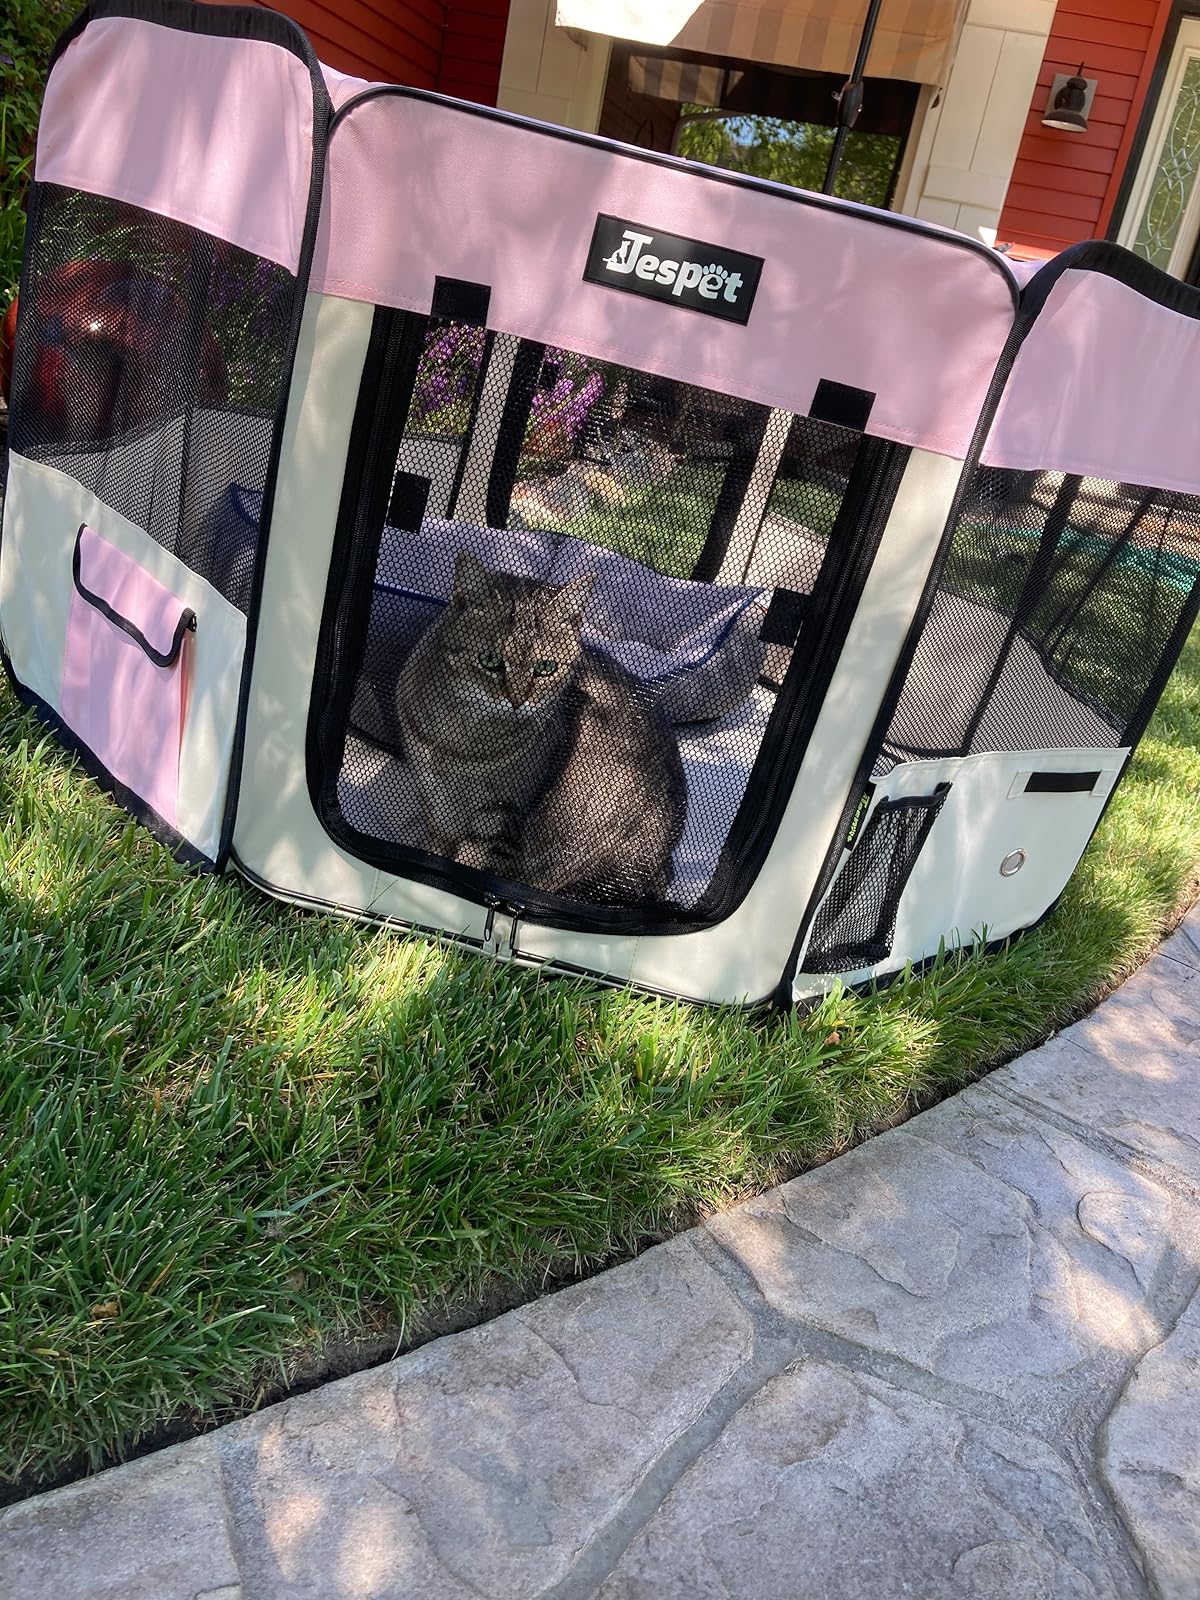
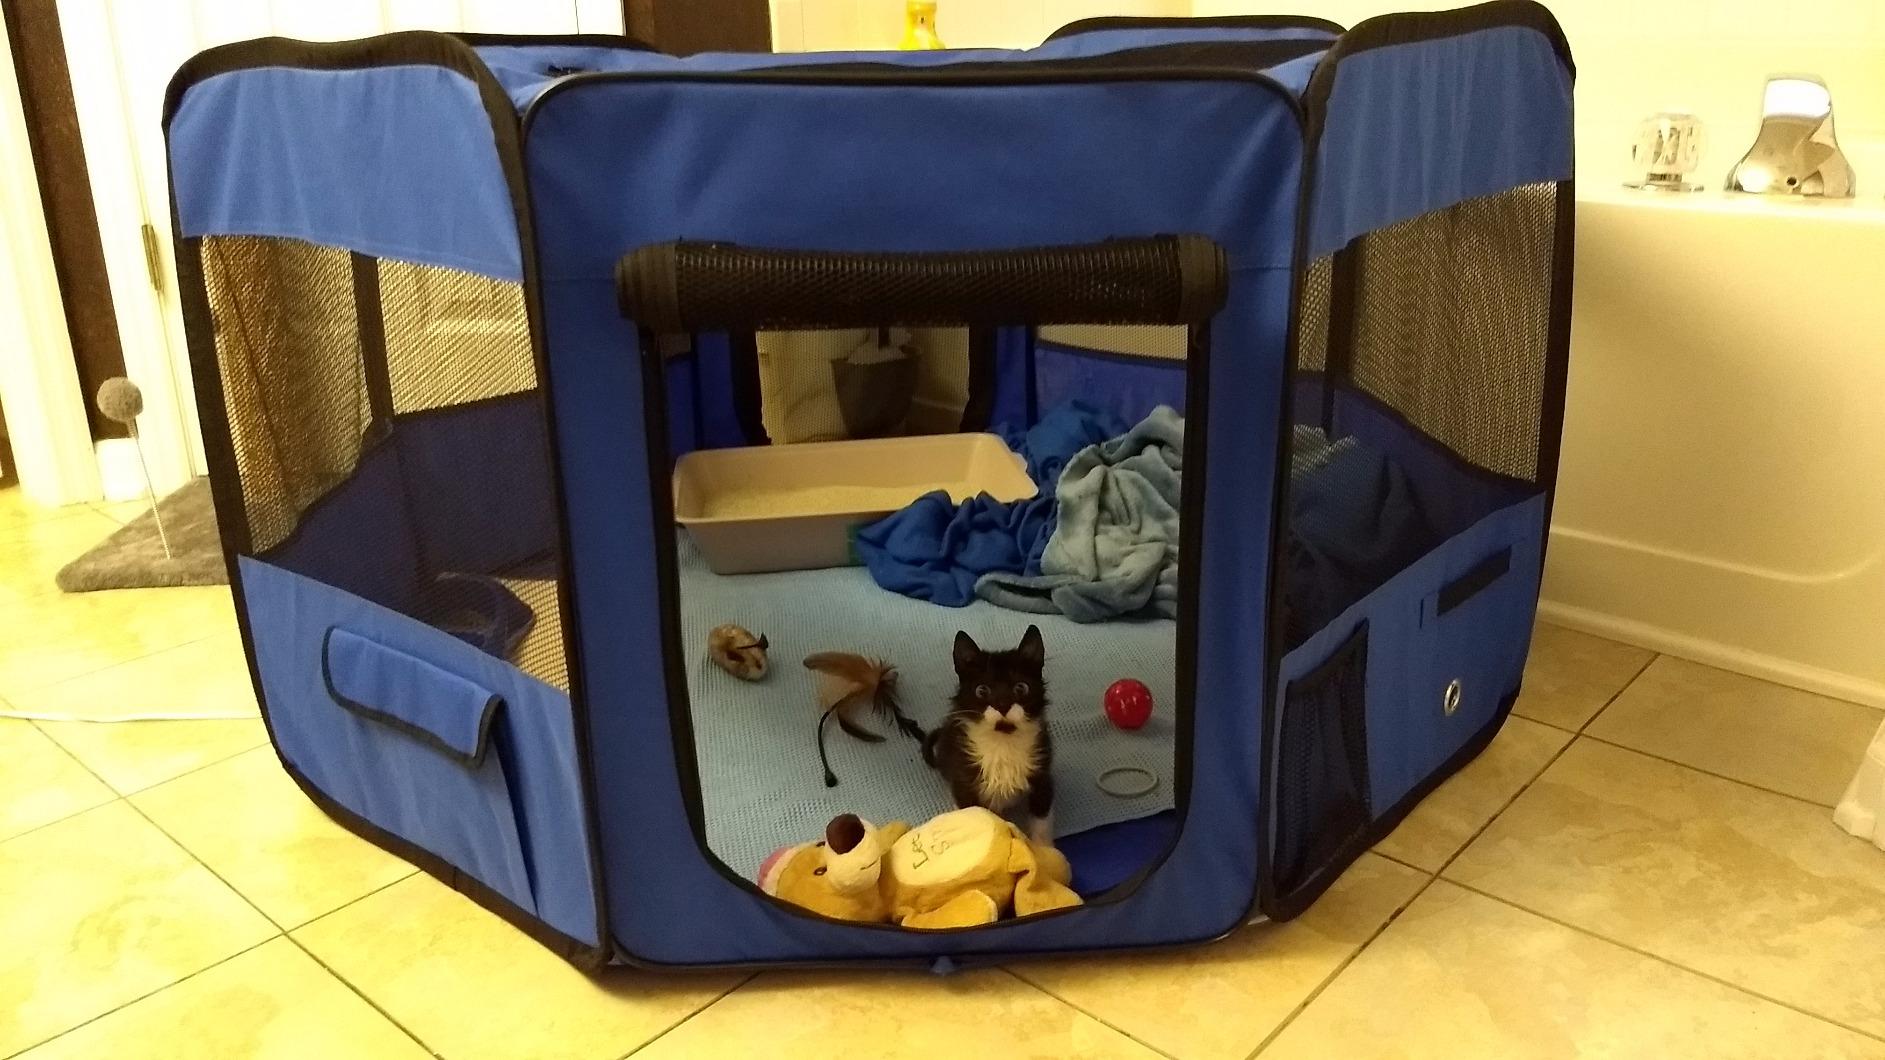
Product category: items_kennel
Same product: no